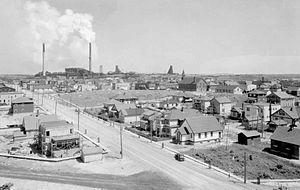
Vue générale de la ville de Noranda (Québec) en 1937 avec, en arrière-plan, la Mine Noranda.
Gilles Carle est un graphiste plasticien, réalisateur, scénariste, monteur et producteur québécois né le 31 juillet 1928 à Maniwaki et mort le 28 novembre 2009 au Centre hospitalier de Granby, étant alors résident de Saint-Paul d'Abbotsford.
L’Abitibi-Témiscamingue est une région administrative de l'ouest du Québec, au Canada. Elle est composée de 5 municipalités régionales de comté et de 79 municipalités. Rouyn-Noranda, est la principale ville, suivie de Val-d'Or. Son économie dépend principalement de l'exploitation forestière dans les MRC d'Abitibi, d'Abitibi-Ouest et de Témiscamingue, des mines tout le long de la faille de Cadillac, entre Val-d'Or et Rouyn-Noranda, ainsi que de l'agriculture dans les MRC de Témiscamingue et Abitibi-Ouest.